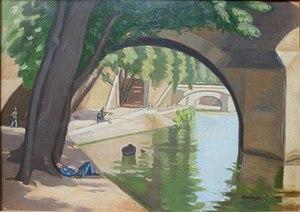
Huile sur carton, 50 x 65 cm. Collection particulière
Francis Harburger né le 17 février 1905 à Oran et mort le 27 décembre 1998 à Paris est un peintre français.